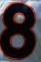
Number: 8